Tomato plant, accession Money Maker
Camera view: vertical (180 deg); turntable rotation: 270 degrees
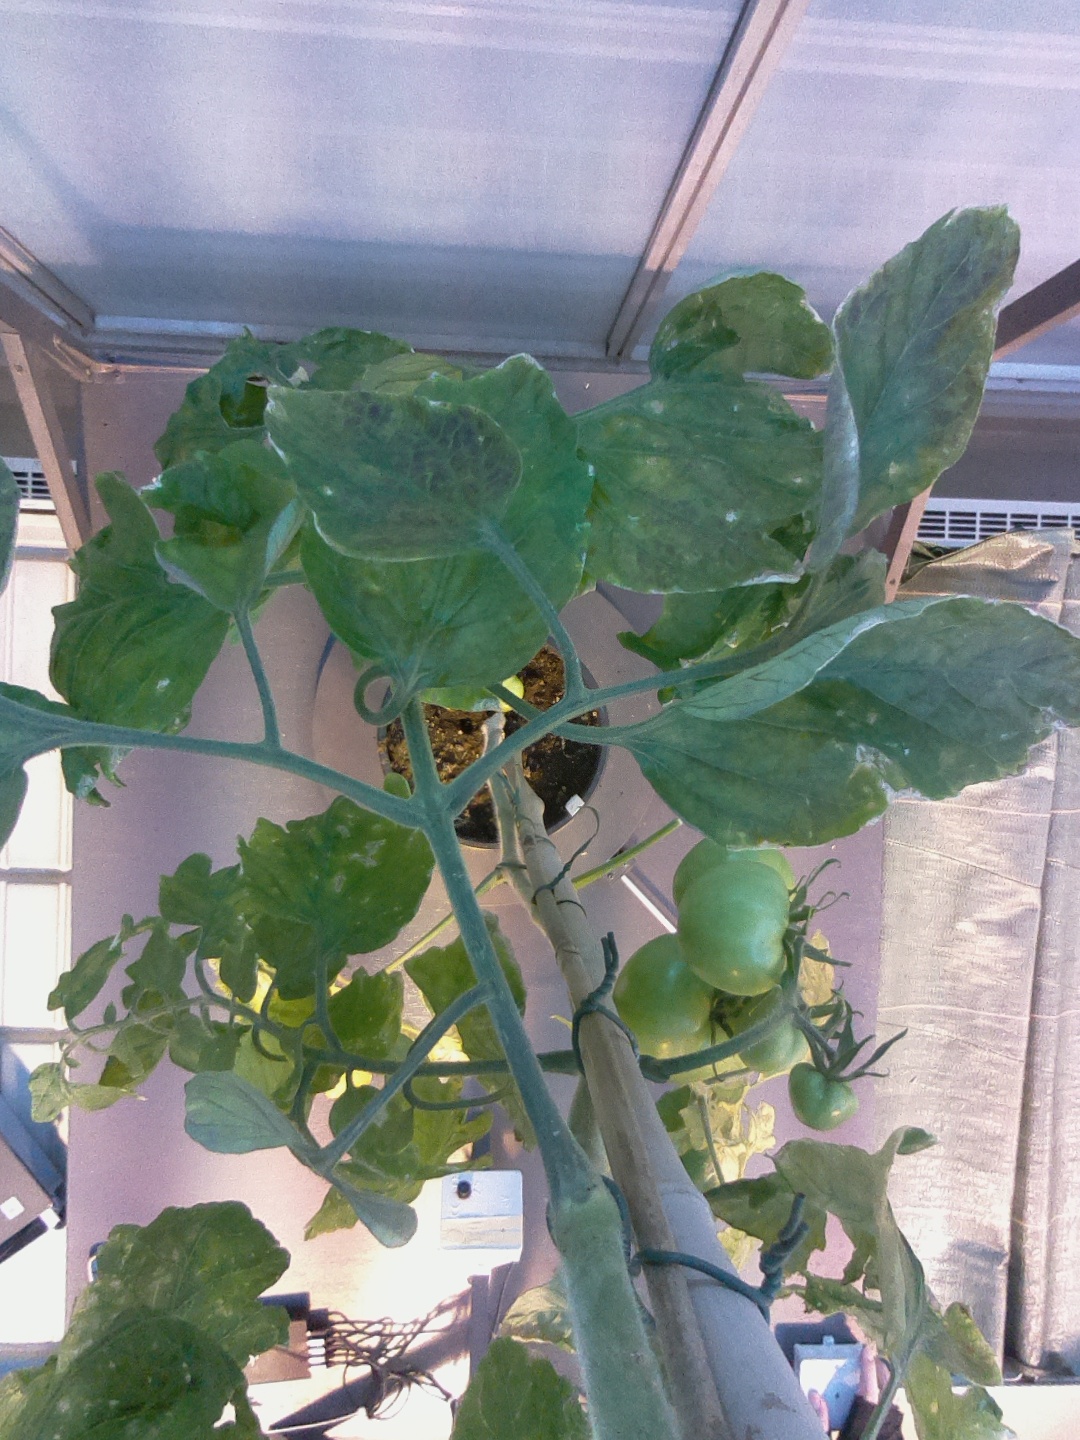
BBCH growth stage 79: 90% -100% of final fruit size